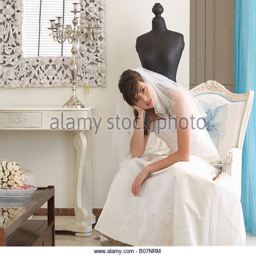
an unhappy bride sitting on a chair